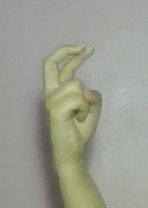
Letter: zay